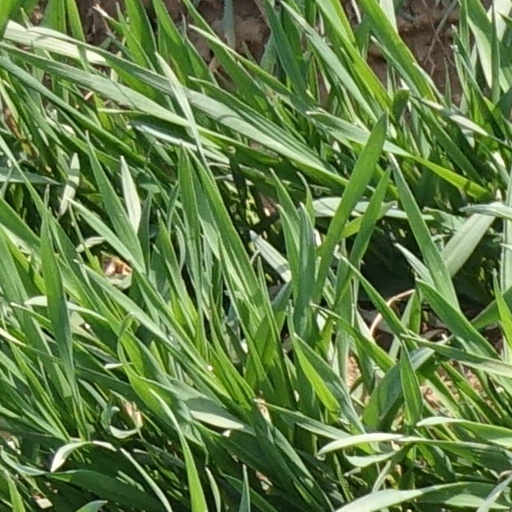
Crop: wheat